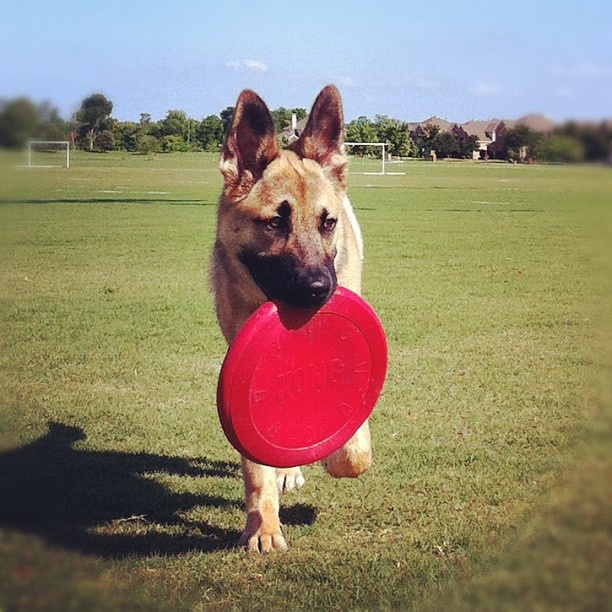
The German shepherd is carrying a Frisbee in the park.
a german shephard holding a red frisbee at the park
A dog carries a red Frisbee on a field.
A dog that is holding a red Frisbee in its mouth.
A dog is carrying a Frisbee in its mouth.